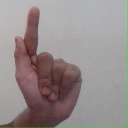
अक्षर: ळ